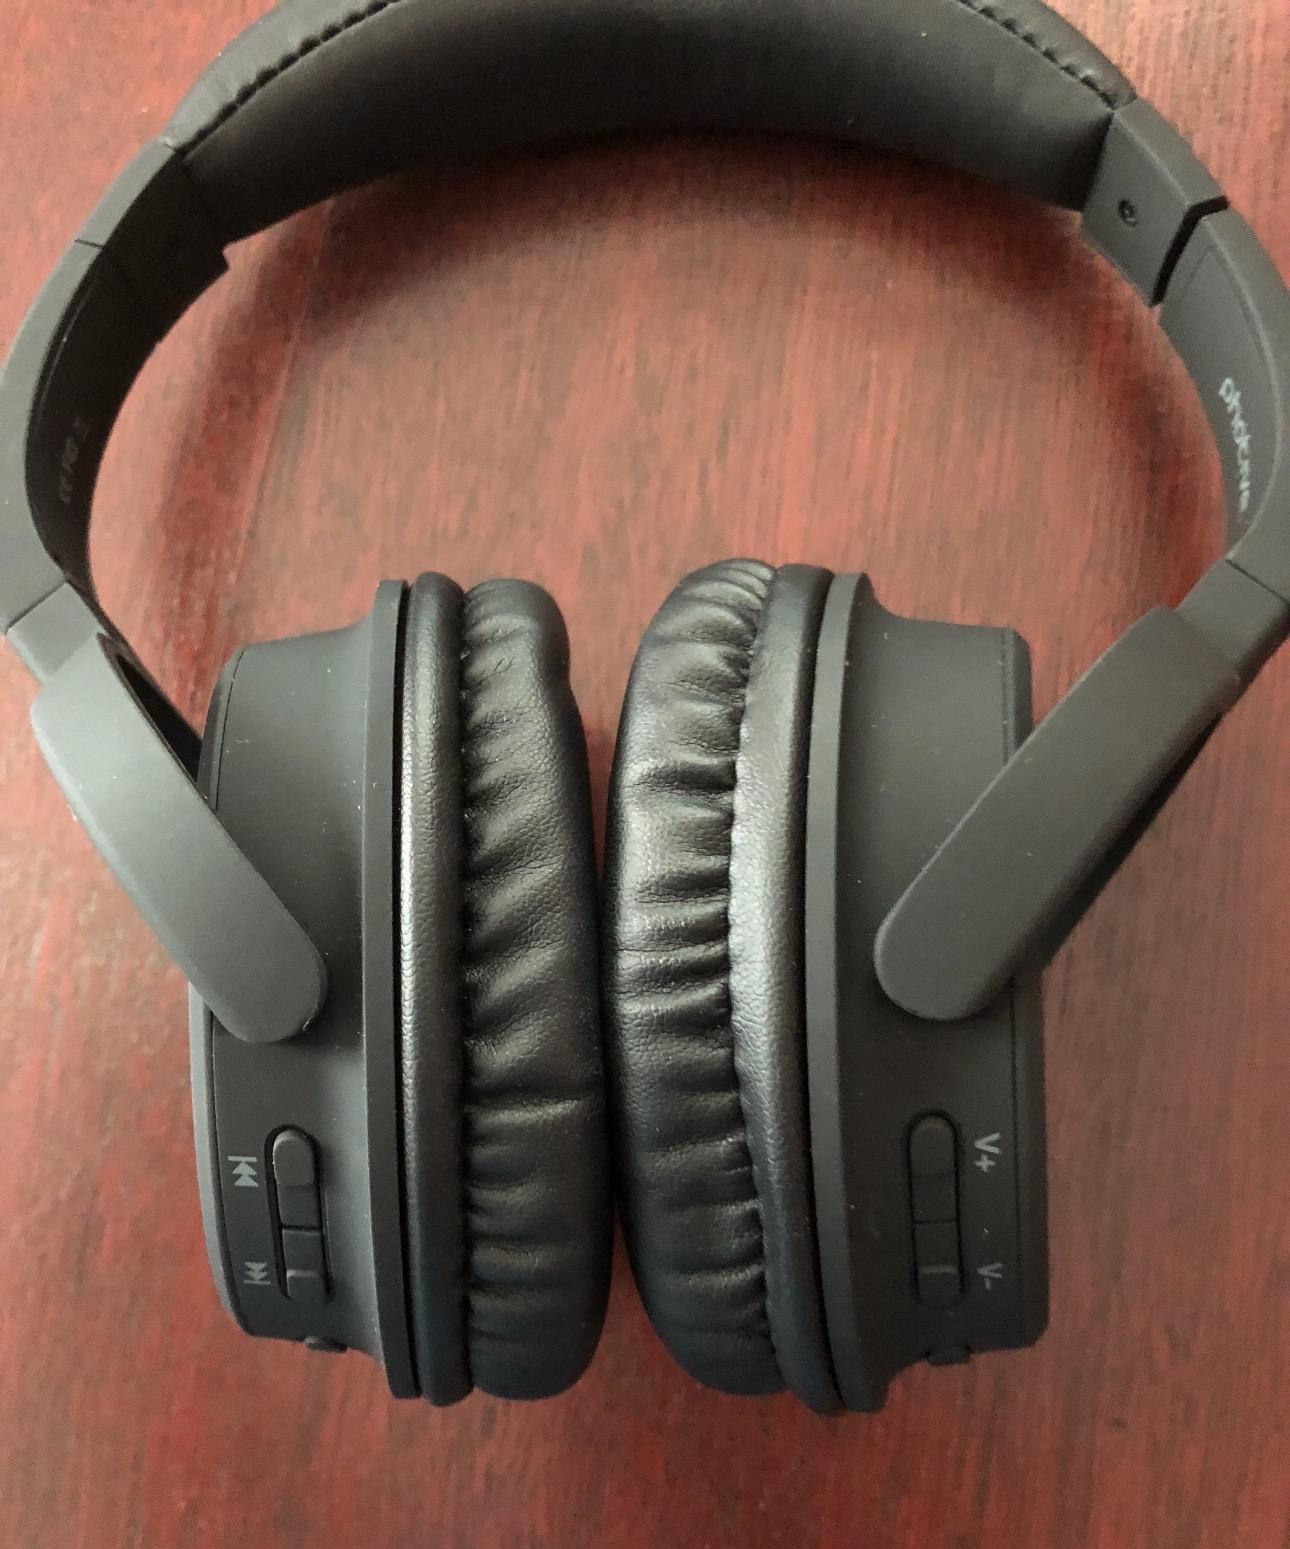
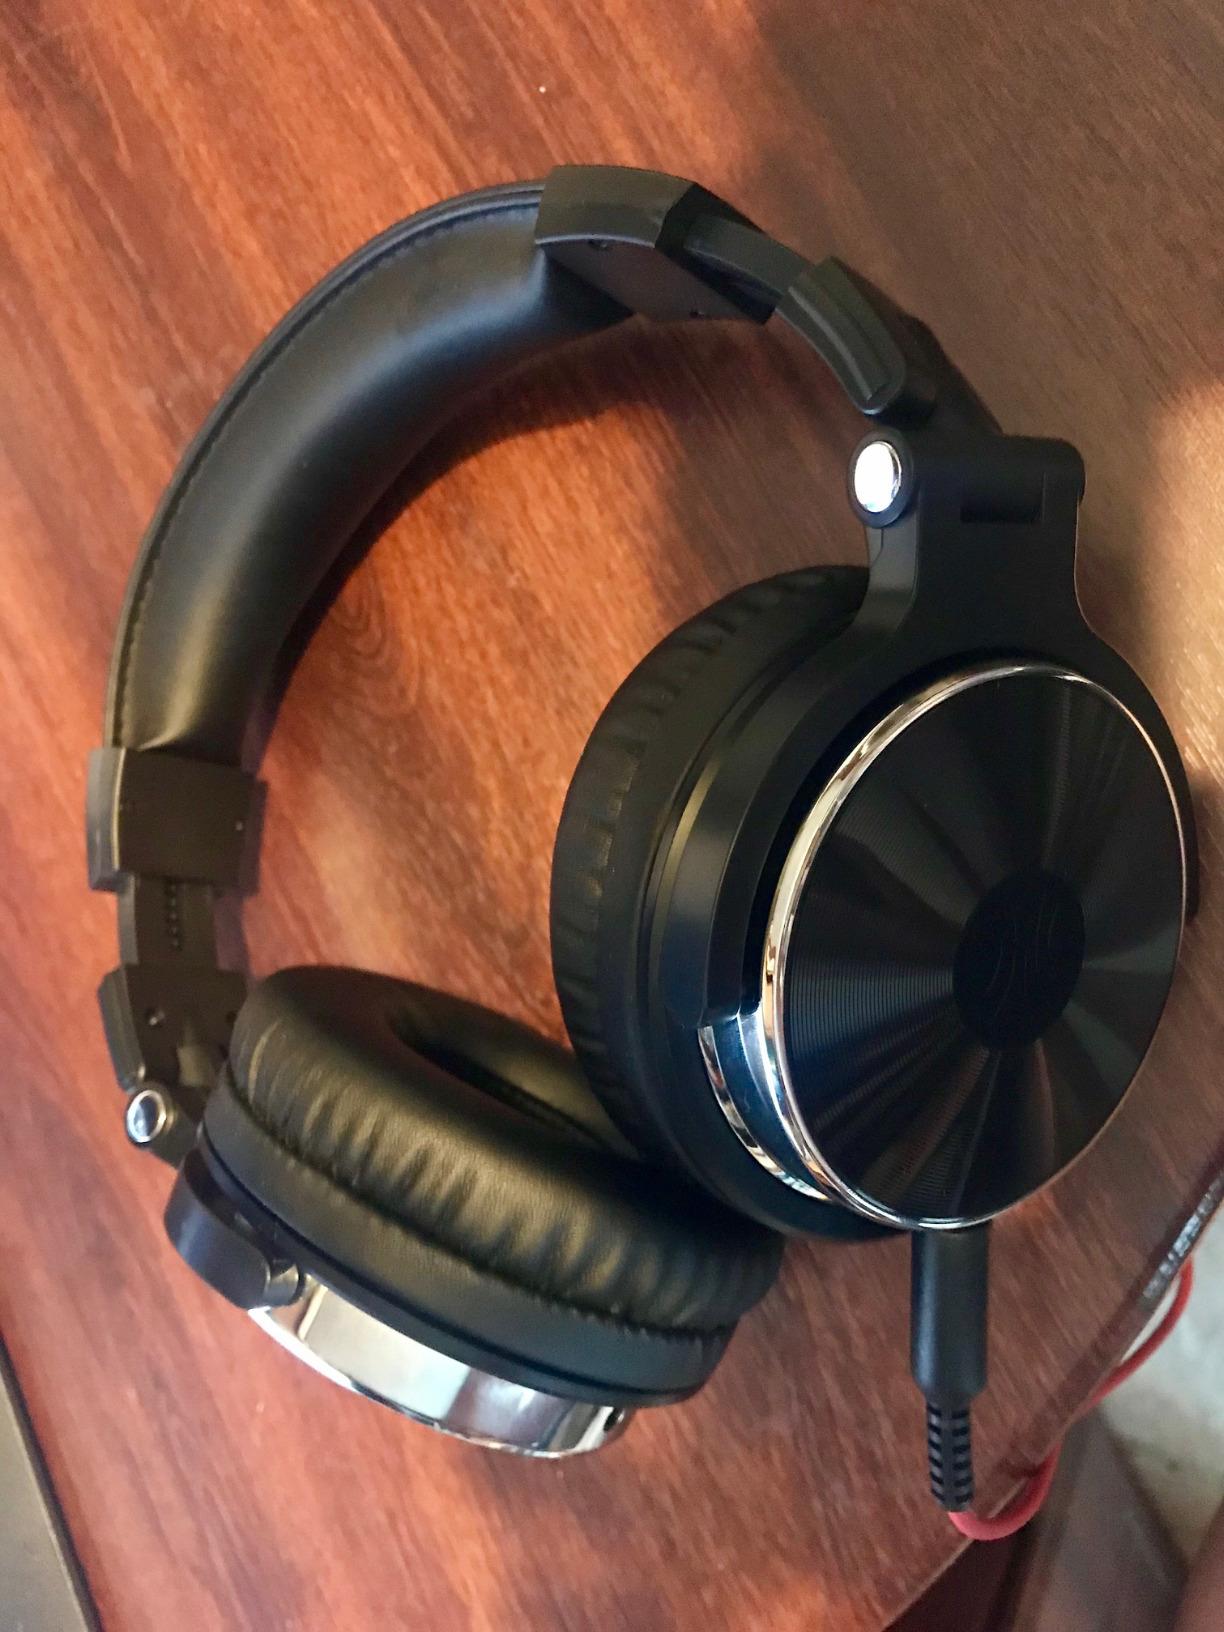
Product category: headphones
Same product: no